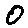
Label: 0